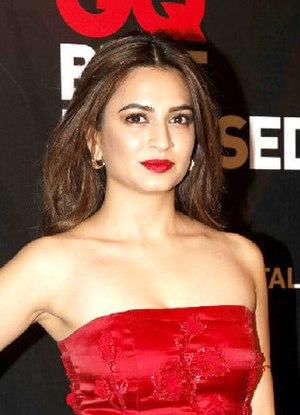
Kriti Kharbanda est une actrice indienne. Reconnue pour son travail dans les industries cinématographiques de Kannada et de Telugu, elle a reçu des éloges, notamment un prix SIIMA et deux nominations pour le Filmfare Award South. Après avoir commencé sa carrière en tant que mannequin, Kriti Kharbanda a fait ses débuts au cinéma en 2009 avec le film Telugu Boni.